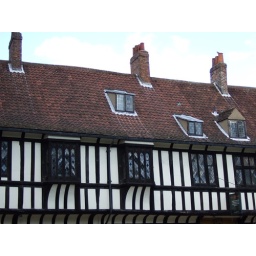
The upper floor of a wood panelled building in York.